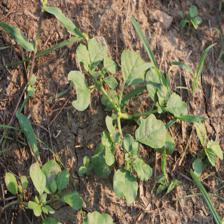
Label: BroadLeafWeed